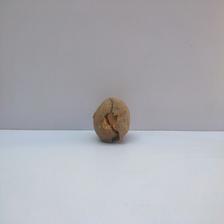
Size: Spoiled